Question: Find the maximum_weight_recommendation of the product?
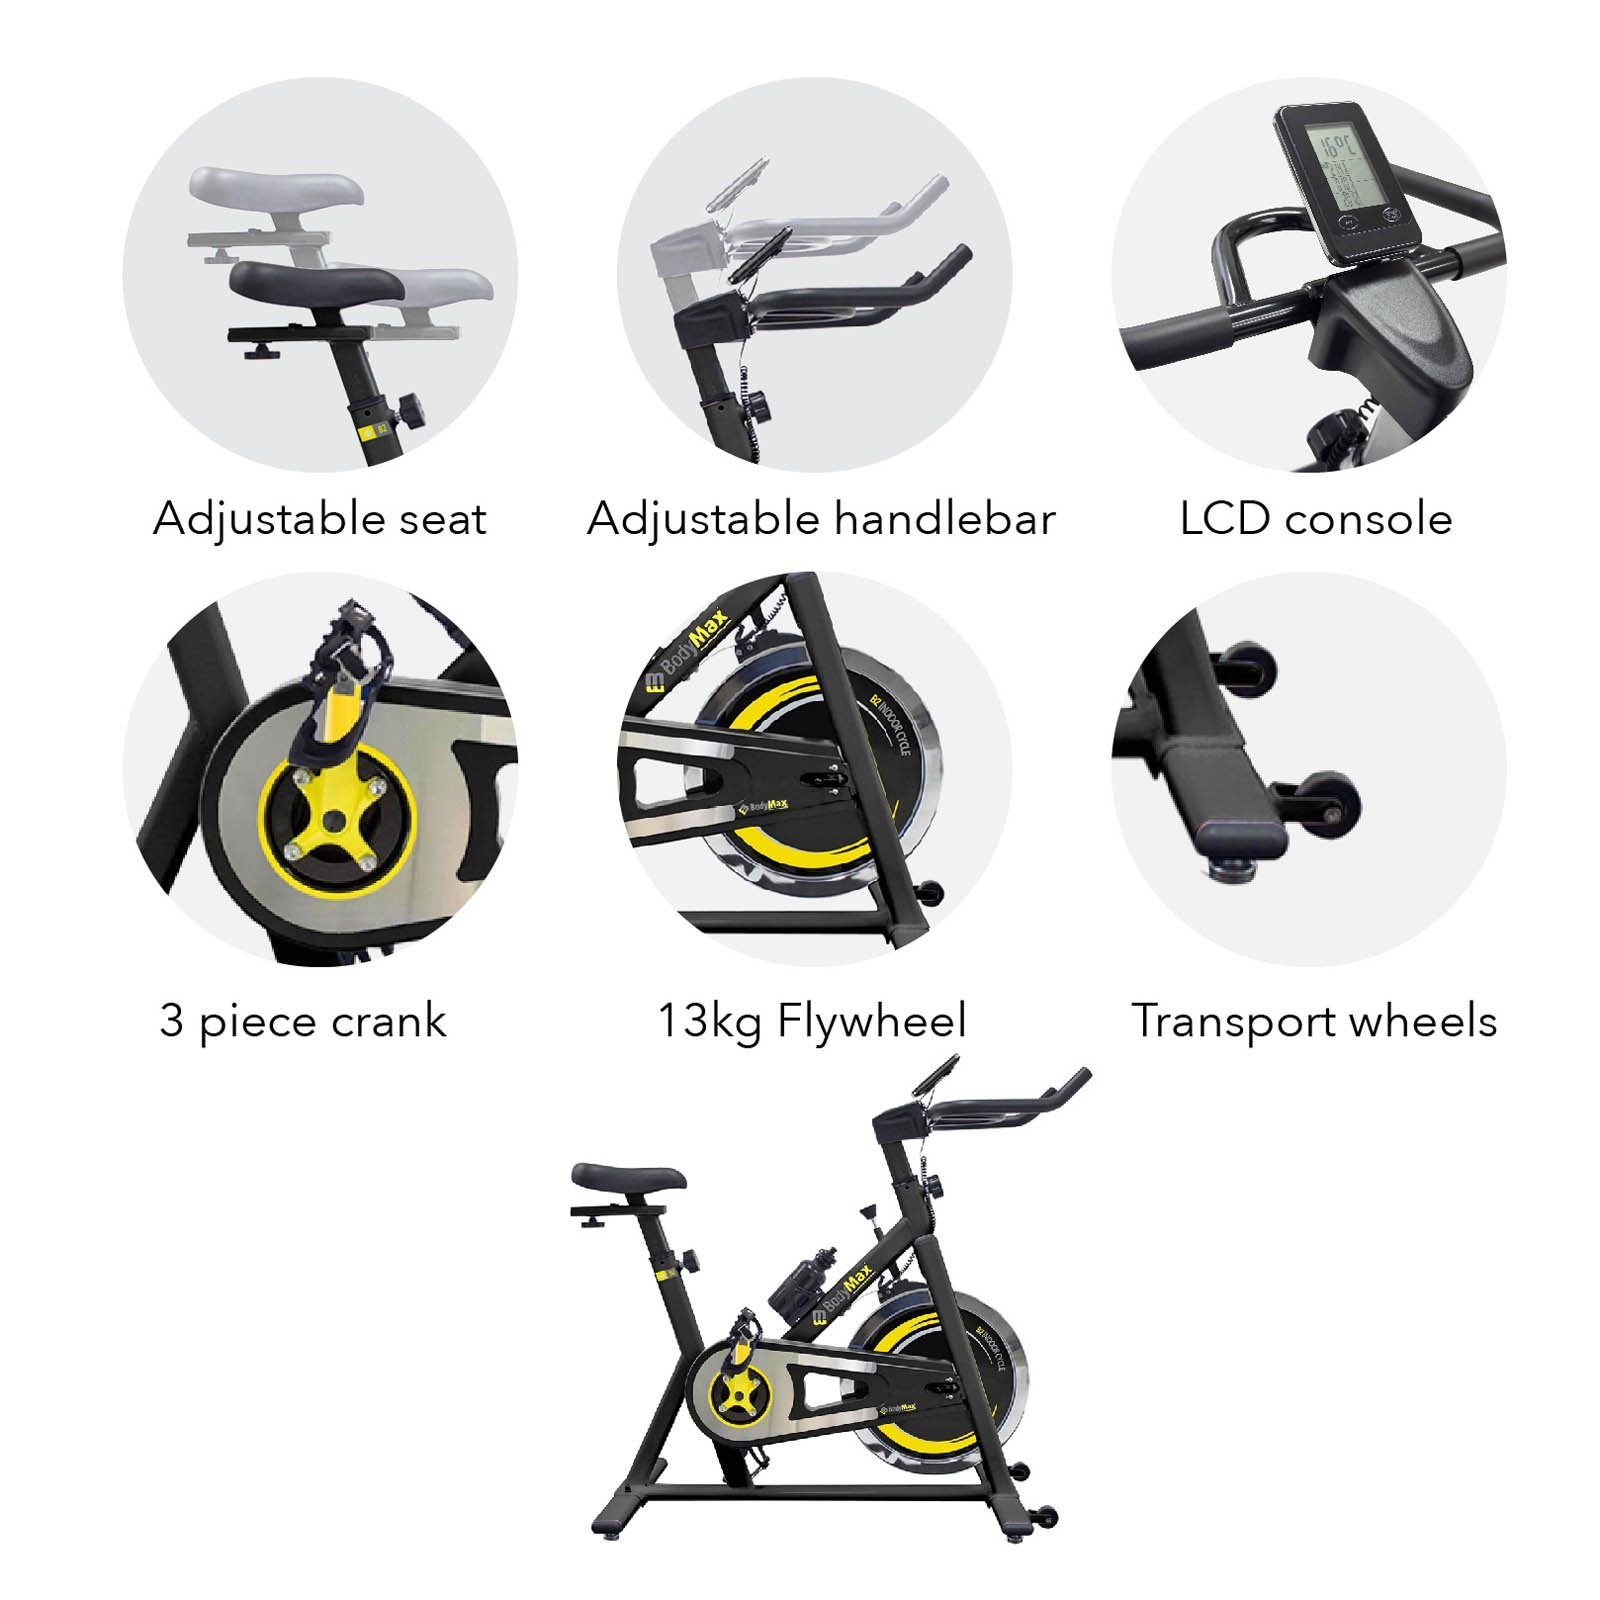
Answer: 13 kilogram